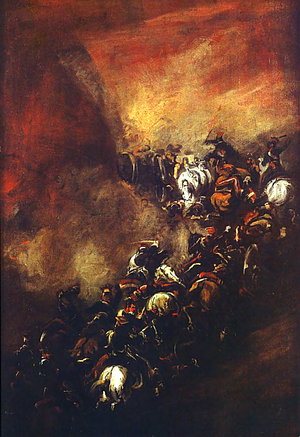
Piotr Michałowski, né à Cracovie, le 2 juillet 1800 et mort à Krzysztoforzyce, près de Cracovie le 9 juin 1855, est un peintre polonais de l'époque romantique. Il était également président de la Société agricole de Cracovie.